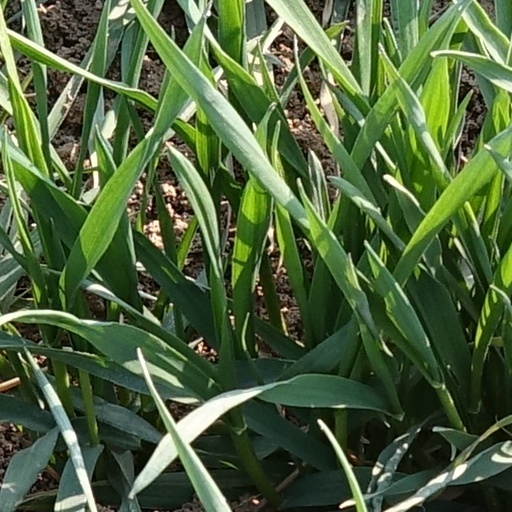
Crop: wheat